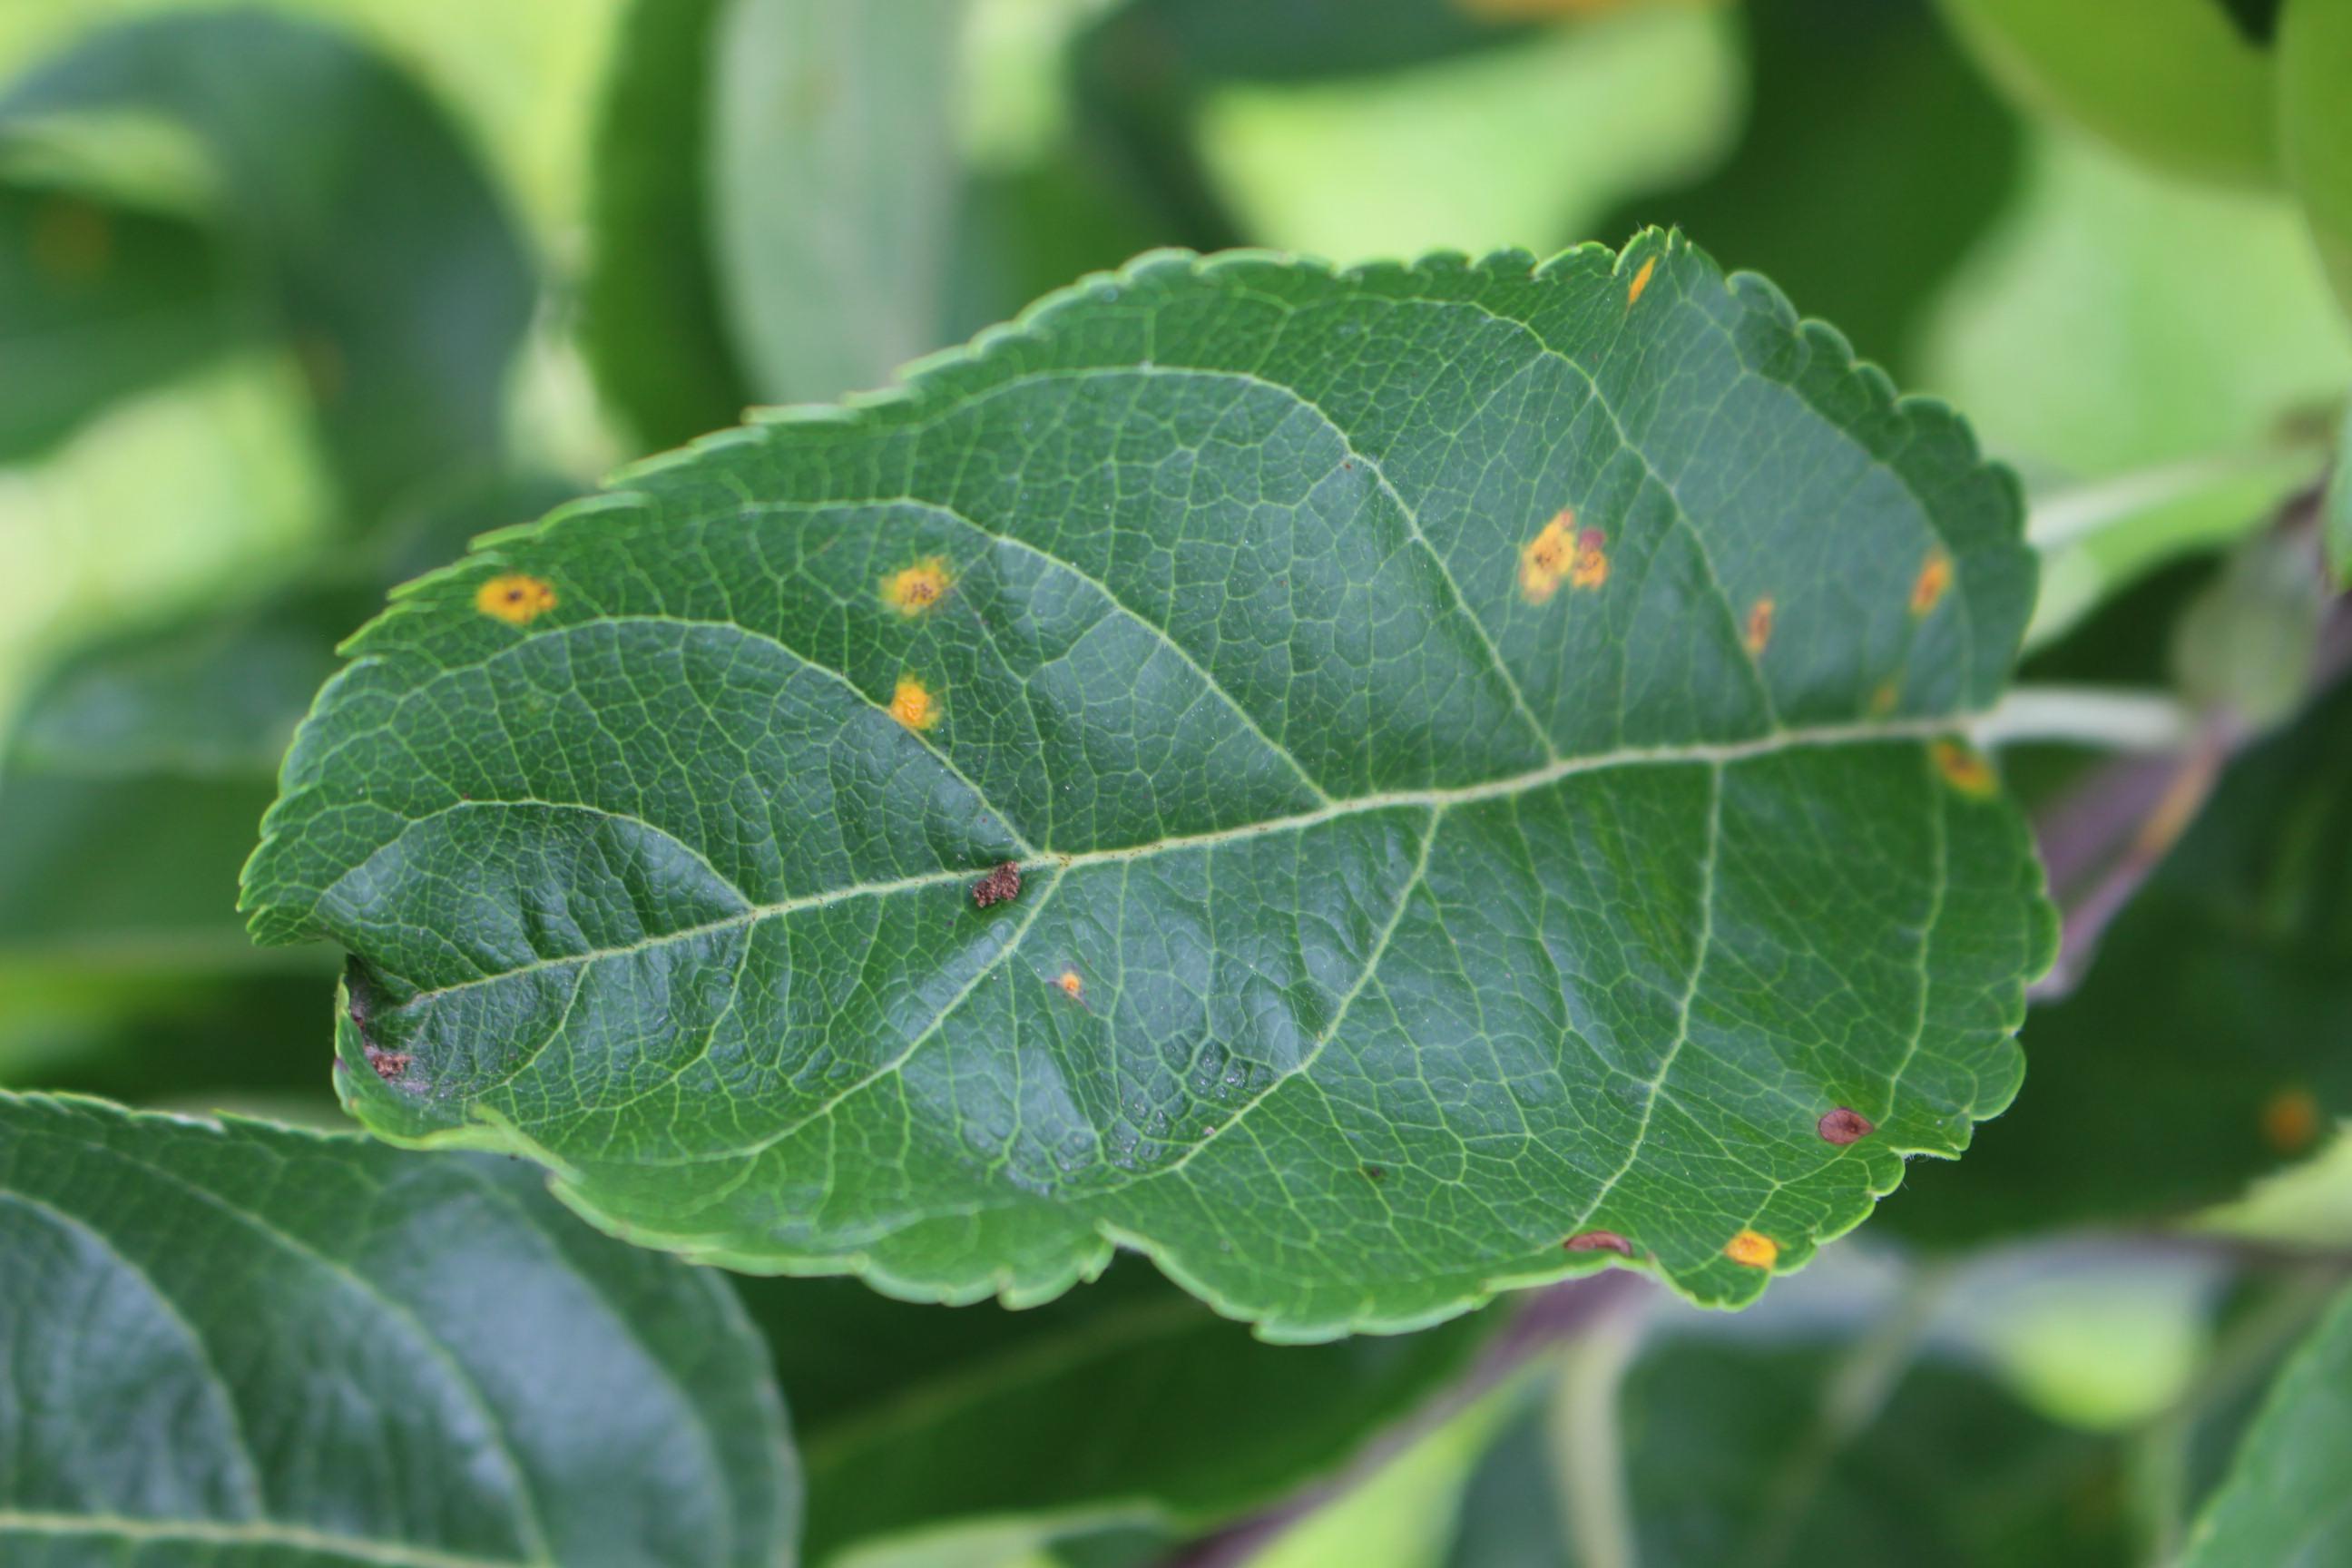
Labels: rust